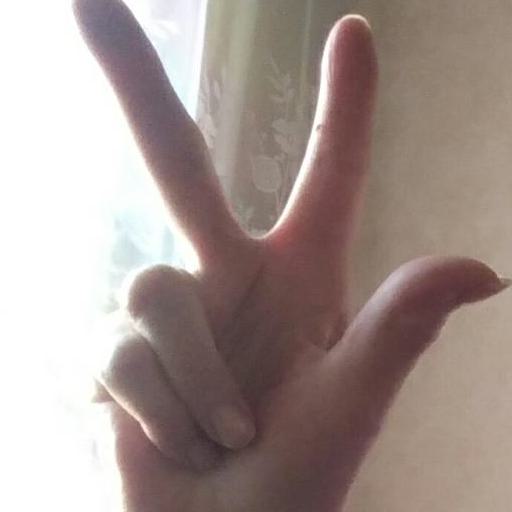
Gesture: three2